The Reaper (2013 film)

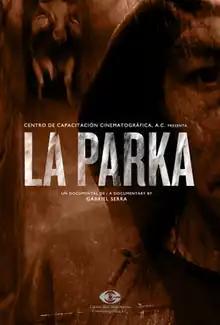
Film poster

The Reaper (Spanish: La parka) is a 2013 biographical documentary film by Gabriel Serra Argüello about Efrain Jimenez Garcia, a slaughterhouse worker who has been killing 500 bulls a day, six days a week, for the past 25 years. "The Reaper" was a nominee for the Academy Award for Best Documentary (Short Subject) at the 87th Academy Awards.